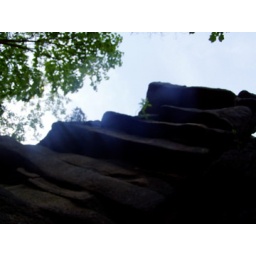
Hiking in the white mountains with Roeland